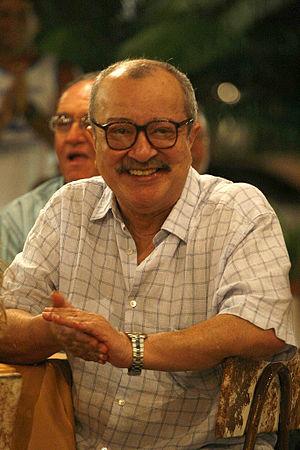
João Ubaldo Osório Pimentel Ribeiro, né le 23 janvier 1941 à Itaparica dans l'état de Bahia et mort le 18 juillet 2014, est un écrivain, scénariste et journaliste brésilien.